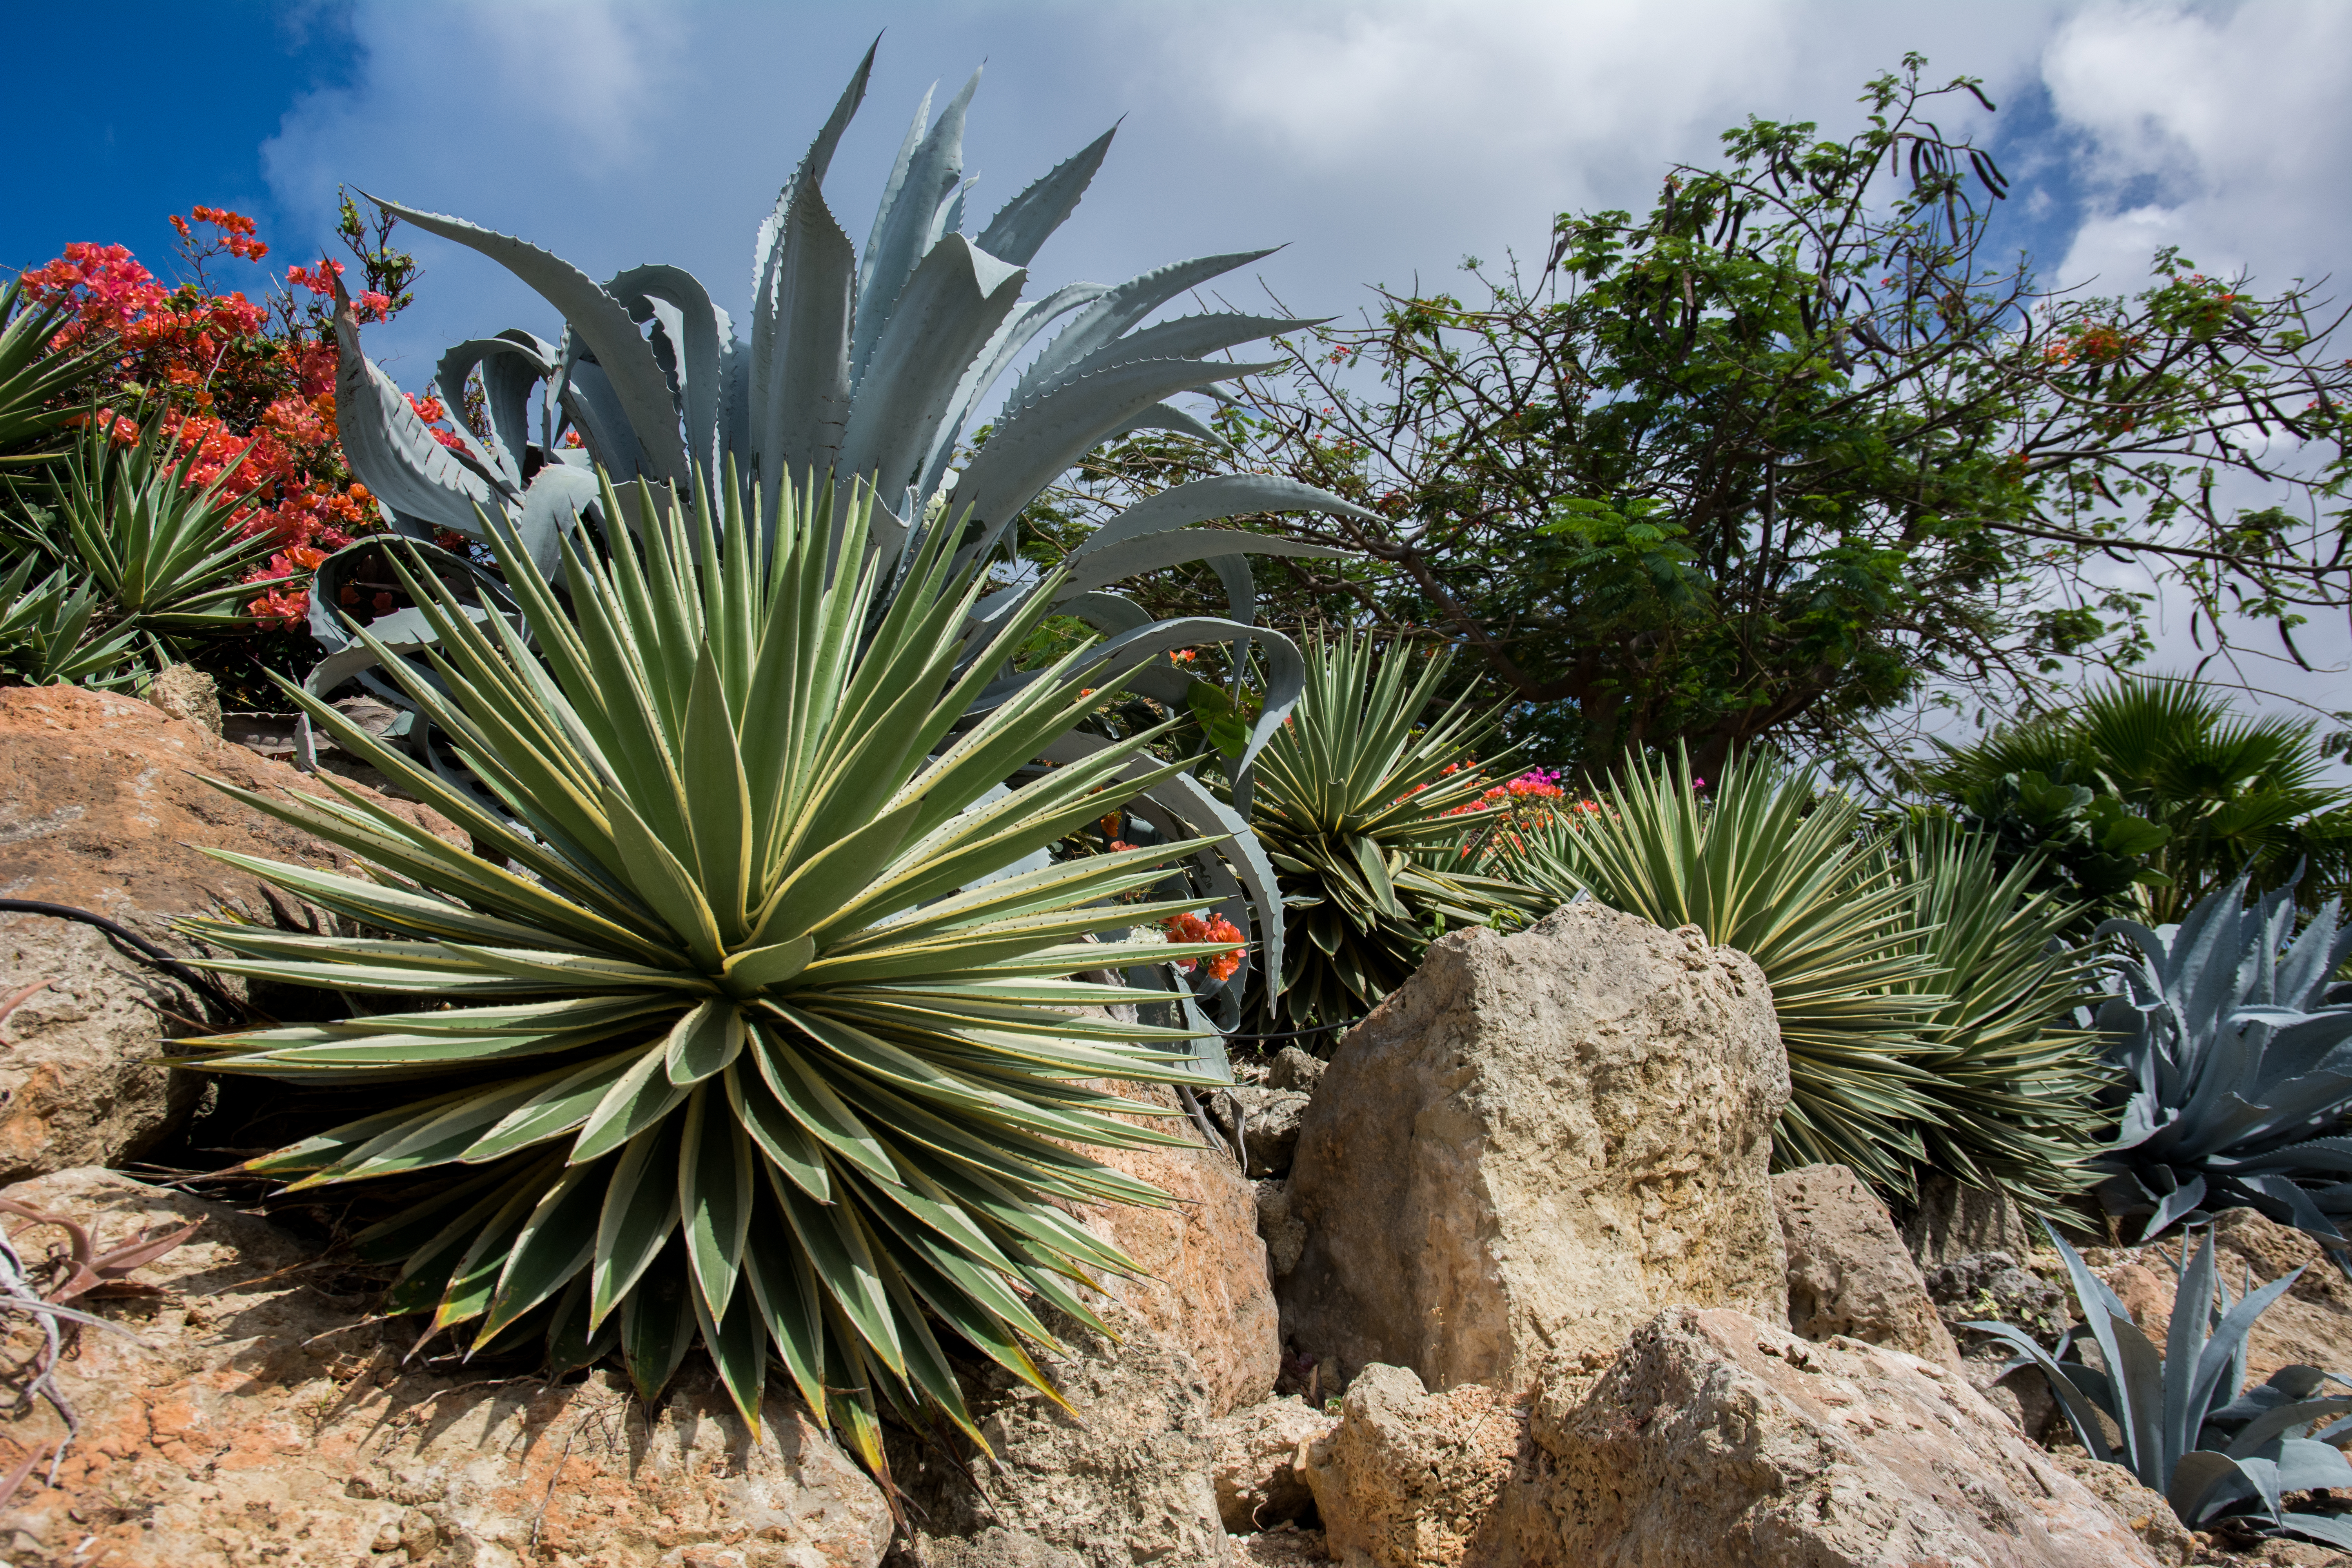
tree, nature, grass, cactus, plant, desert, flower, botany, garden, flora, plants, rocks, stones, agave, flowering plant, land plant, arecales, palm family, agave azul